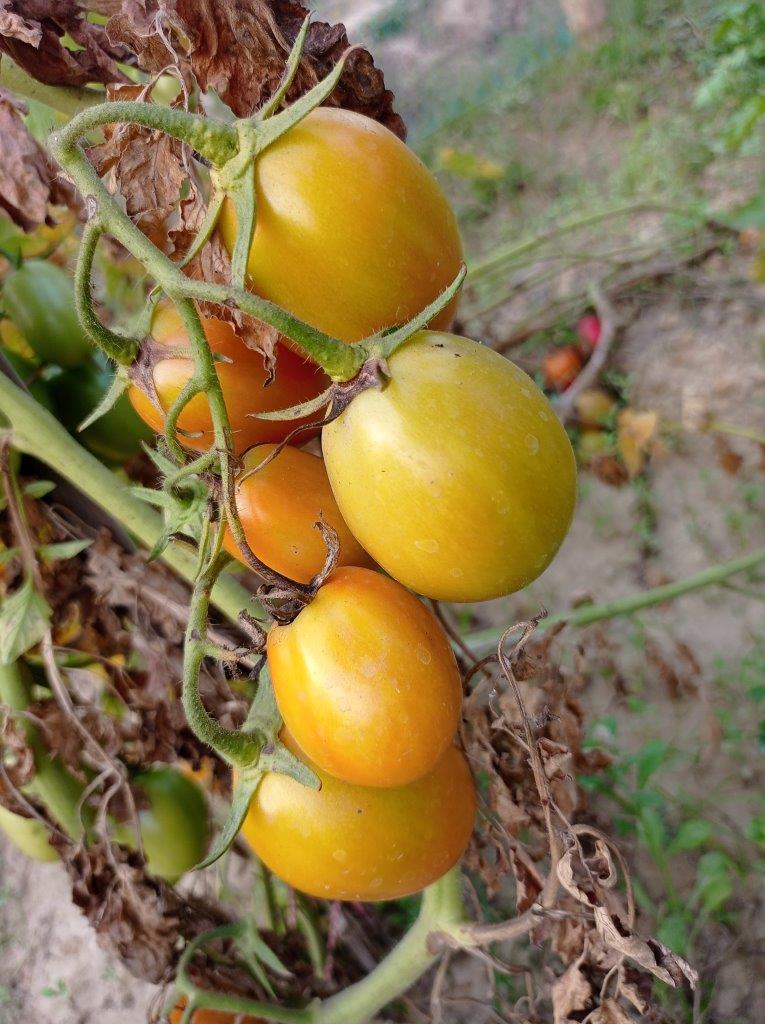
Maturity: Mature